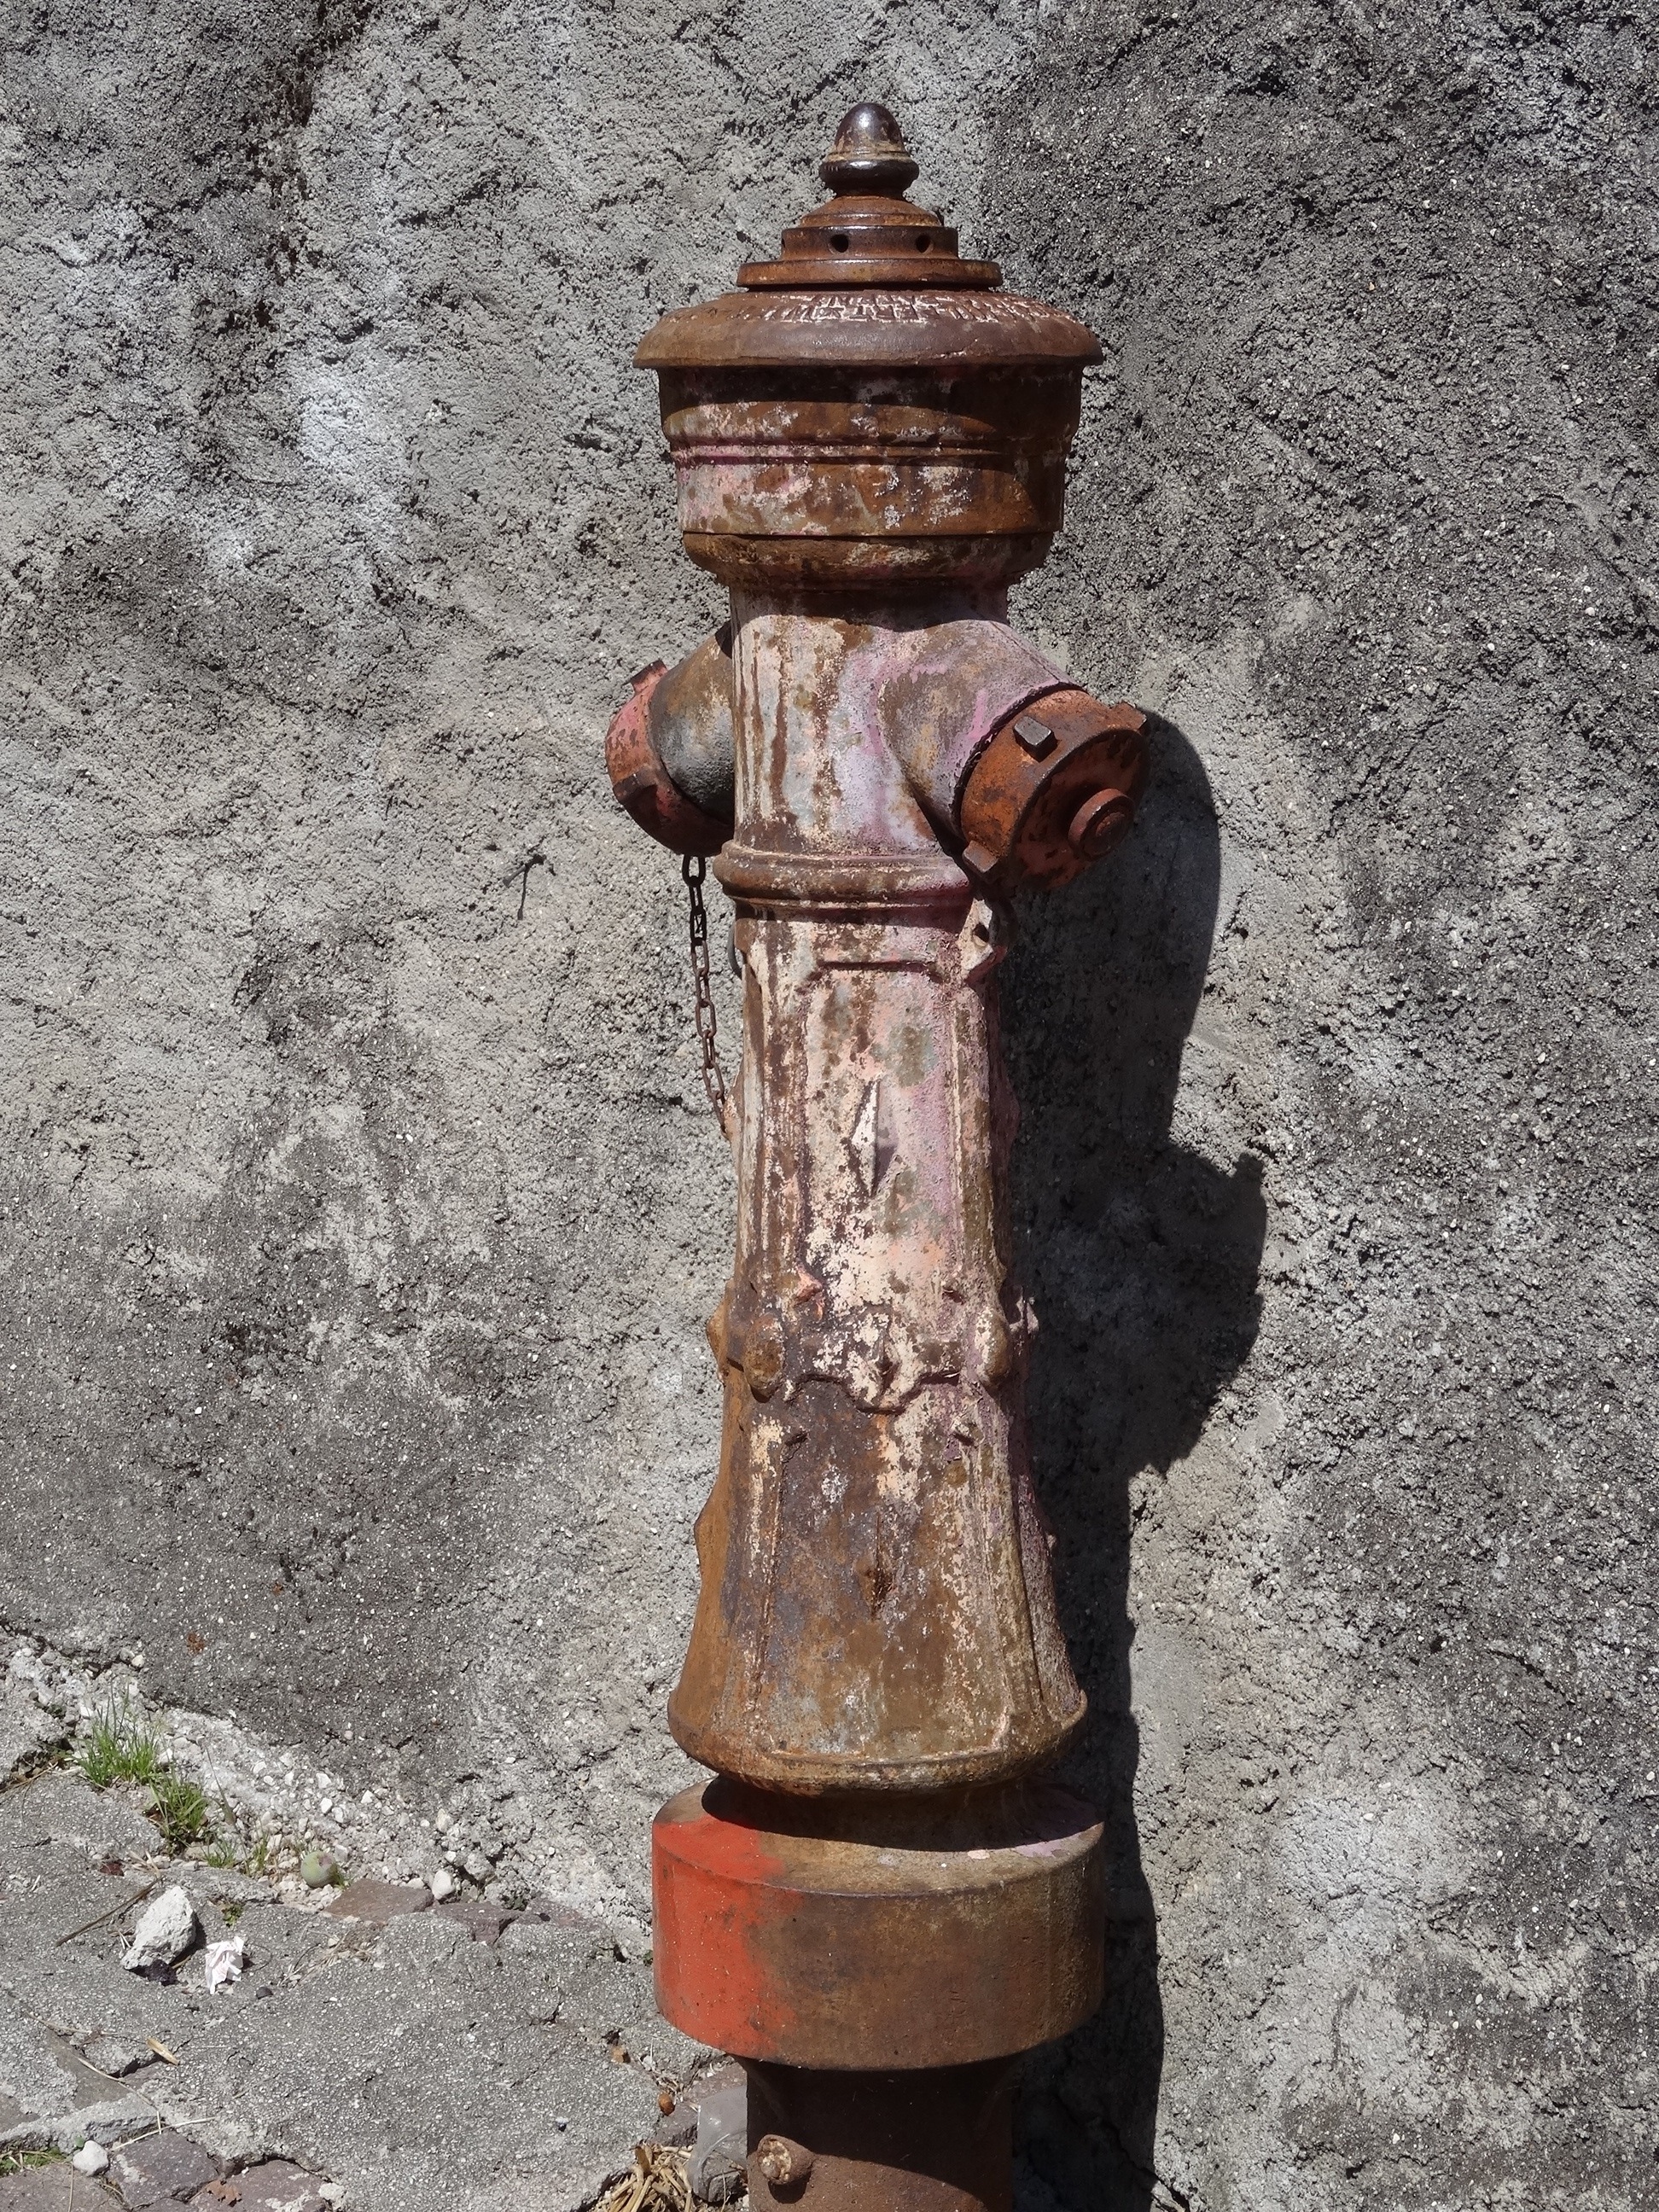
water, structure, wood, old, monument, statue, column, fire, lighting, fire hydrant, sculpture, art, temple, rusted, hydrant, carving, water feature, water hydrant, man made object, ancient history